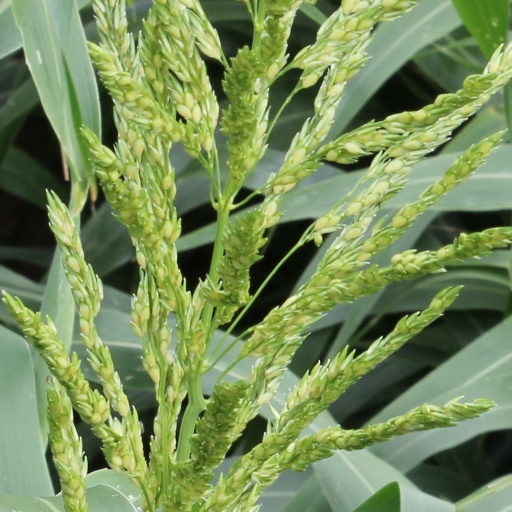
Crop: sorghum